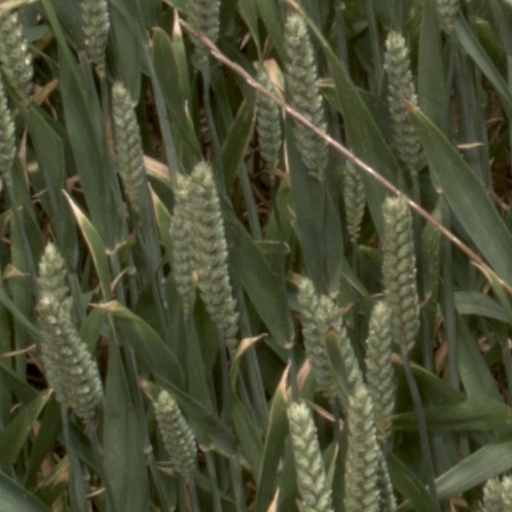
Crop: wheat